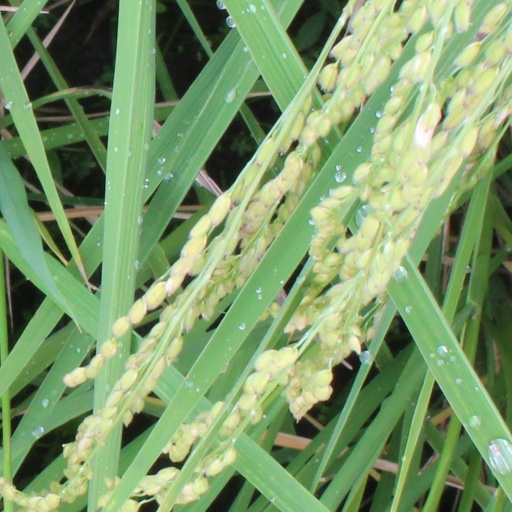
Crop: rice